1902 Turkestan earthquake

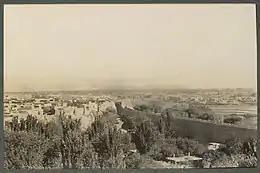
Kashgar photographed in 1915

The earthquake produced strong shaking for 1.5 minutes. Between 5,650 and 10,000 people were killed and more than 30,000 homes collapsed. An additional 600 livestock including sheep, cattle, camels, and donkeys died. In Ahu, all houses with the exception of one located on bedrock collapsed. More than 300 were killed in the township—about 20 percent of its population. The earthquake triggered massive landslides with an estimated volume exceeding .